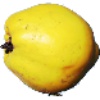
Label: Quince 1